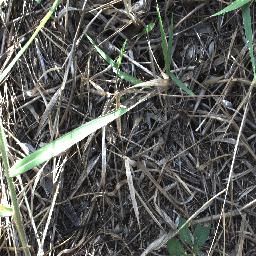
Label: negative